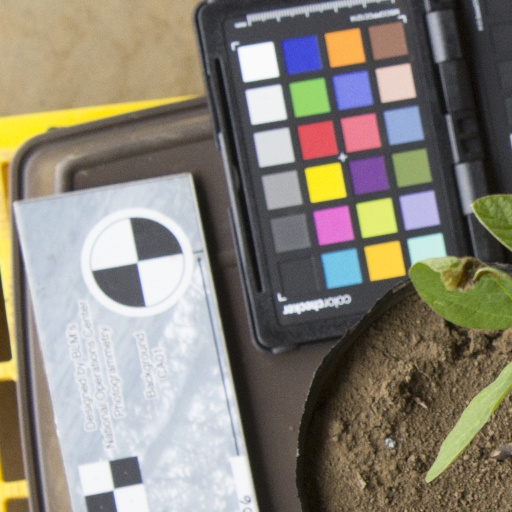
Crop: soybean